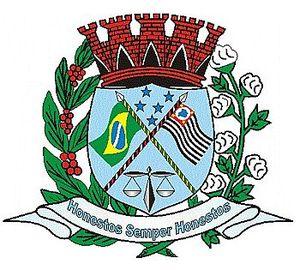
Piacatu est une municipalité brésilienne de l'État de São Paulo et la Microrégion de Birigüi.